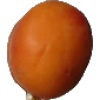
Label: Apricot 1